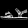
Label: Sandal